William C. deMille

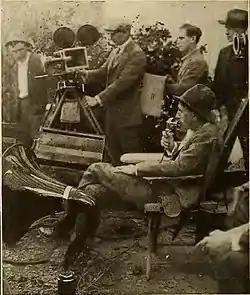
De Mille directing a scene using a "Magna Vox" voice amplification device

In 1903, he married Anna Angela George, the daughter of notable economist Henry George. Anna and William had two children, Agnes de Mille – named after a younger sister who died in childhood – who became a noted choreographer and Peggy George, who became an actress.